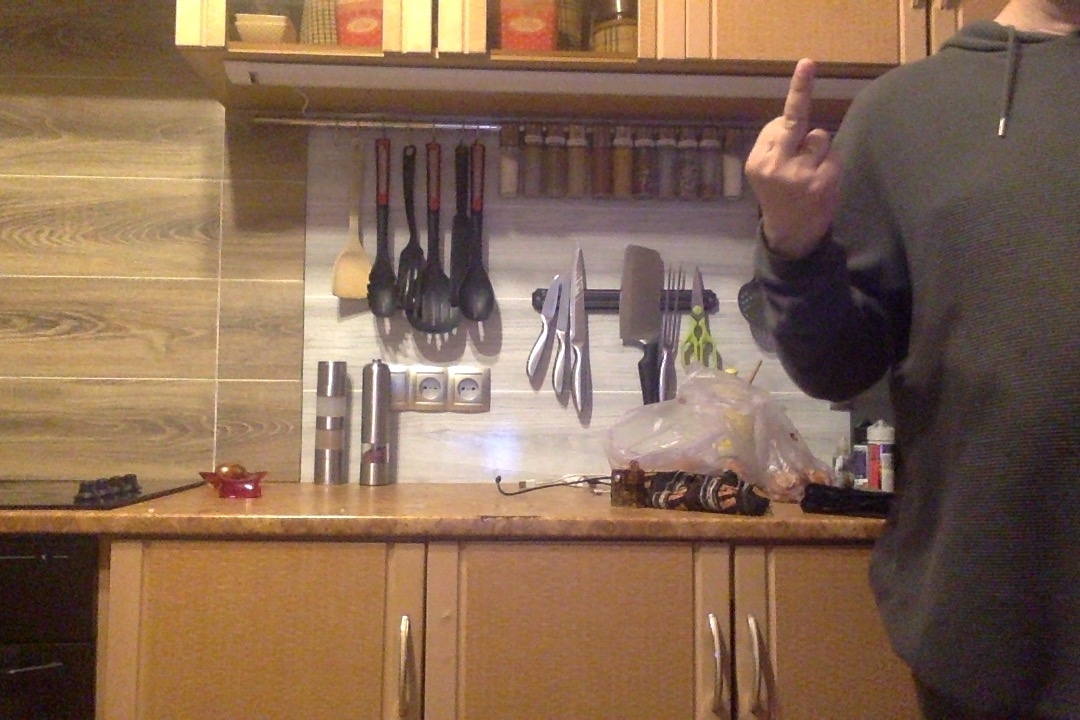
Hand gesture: middle_finger